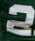
Number: 2